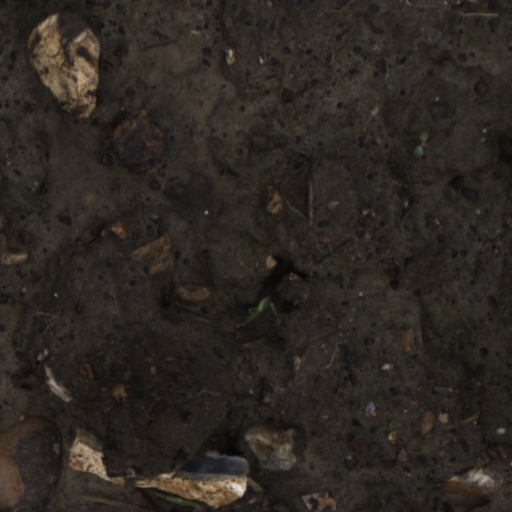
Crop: wheat